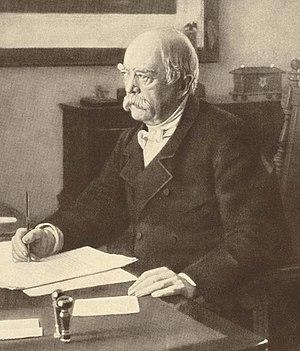
Les lois antisocialistes ou plus littéralement lois socialistes est une série de textes législatifs dirigés contre les sociaux-démocrates dans l'Empire allemand. La première loi est constituée de 30 paragraphes. Elle est ensuite modifiée et republiée de manière annuelle d'où l'usage du pluriel pour désigner cet ensemble de textes. Elle est votée au Reichstag le 19 octobre 1878 par une majorité constituée des conservateurs et de la plupart des nationaux-libéraux. Le Bundesrat la vote deux jours plus tard. L'Empereur Guillaume Iᵉʳ promulgue la loi, qui passe au journal officiel le 22 octobre. Elle est par la suite prorogée à 4 reprises jusqu'au 30 septembre 1890.
Le chancelier impérial est le ministre chargé de mener la politique du Reich allemand durant la période impériale, entre 1871 et 1918. La fonction est créée en 1867 pour la confédération de l’Allemagne du Nord avec le titre de chancelier confédéral et renommée lors de la transformation constitutionnelle de 1871.
Le tarif douanier de l'Empire Allemand de 1879, parfois désigné par tarif Bismarck est une loi votée le 15 juillet 1879 instaurant des tarifs douaniers élevés dans l'Empire allemand. Cette politique protectionniste marque un tournant dans la politique économique allemande et a été voulue par le chancelier impérial d'alors : Otto von Bismarck.
Otto von Bismarck /ˈɔtoː fɔn ˈbɪsmɑːk/, duc de Lauenburg et prince de Bismarck, né à Schönhausen le 1ᵉʳ avril 1815 et mort le 30 juillet 1898 à Friedrichsruh, est un homme d'État prussien puis allemand.